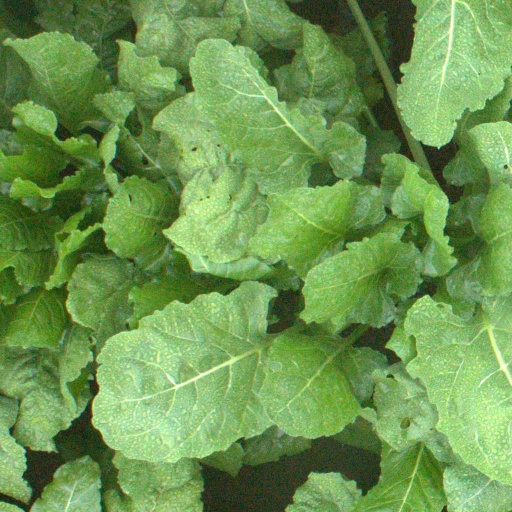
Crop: sugar beet